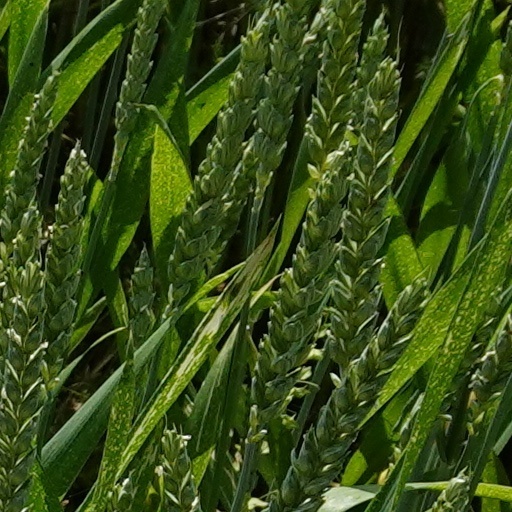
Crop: wheat